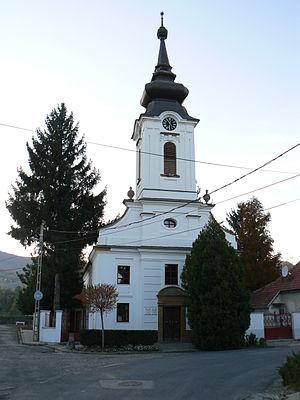
Pócsmegyer est un village et une commune du comitat de Pest en Hongrie.